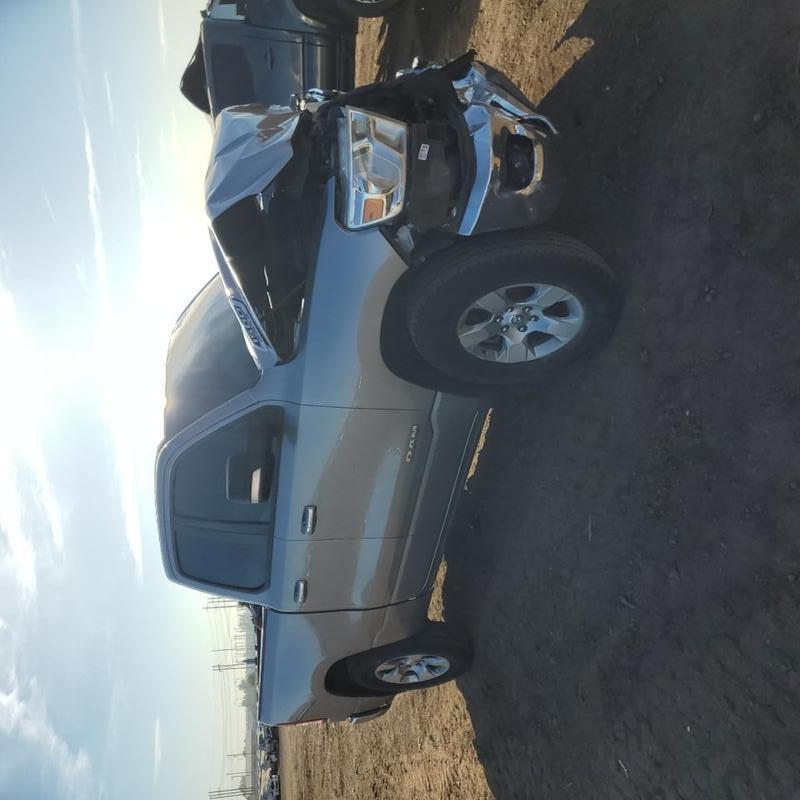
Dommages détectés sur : plaque d'immatriculation avant, pare-choc avant, capot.
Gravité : majeur